Mario Butler (American football)

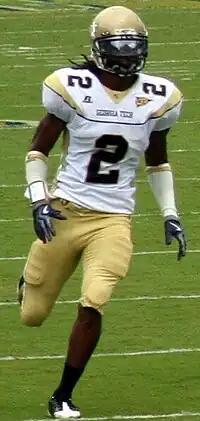
Butler with Georgia Tech in 2009

Mario Antoine Butler (born October 20, 1988) is a former American football cornerback in the National Football League (NFL) for the Dallas Cowboys, Denver Broncos and Buffalo Bills. He played college football at the Georgia Institute of Technology.